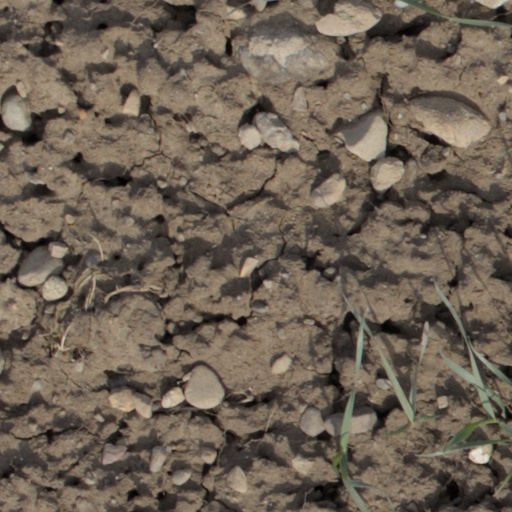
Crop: wheat